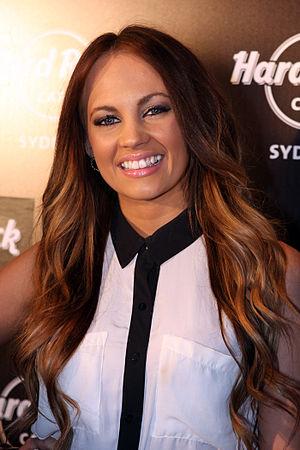
Samantha Jade Gibbs est une auteure-compositrice-interprète, actrice et mannequin australienne.